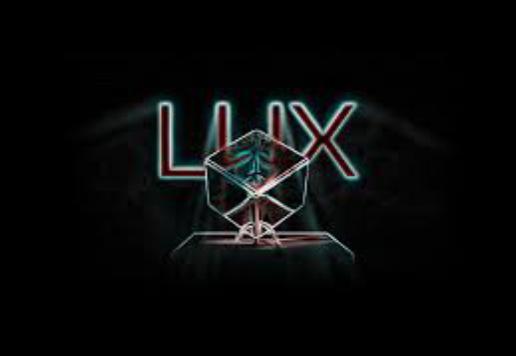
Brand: Lux
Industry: Necessities